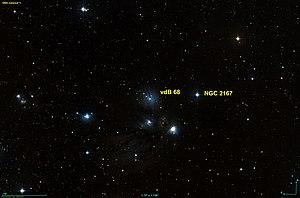
Image créée à l'aide du logiciel Aladin Sky Atlas du Centre de Données astronomiques de Strasbourg et des données de DSS (Digitized Sky Survey). Le programme DSS est l'un des programmes du STScI (Space Telescope Science Institute) dont les fichiers sont du domaine public (http://archive.stsci.edu/data_use.html)
NGC 2167 est une étoile située dans la constellation de la Licorne.